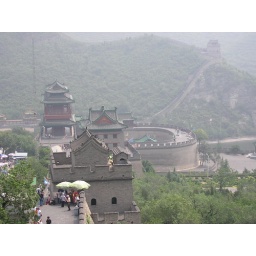
View of the wall complext below from the first tower of the Great Wall